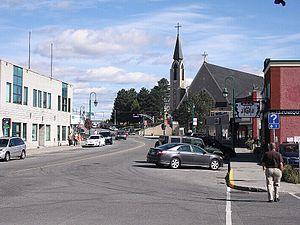
Vue sur Val d'Or, ville de l'Abitibi, Québec, Canada.
Val-d'Or est une ville industrielle et notamment minière de l'Ouest du Québec, dans la municipalité régionale de comté de La Vallée-de-l'Or de la région administrative Abitibi-Témiscamingue.